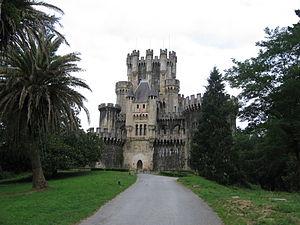
Gatika en basque ou Gatica en espagnol est une commune de Biscaye dans la communauté autonome du Pays basque en Espagne.
Cette liste non exhaustive répertorie les principaux châteaux en Espagne. Ils sont classés par communauté autonome.